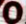
Number: 0